Michael O'Shaughnessy

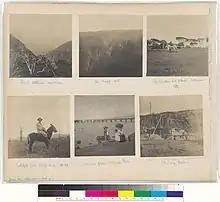
Photographs from O'Shaughnessy's 1899 trip to Hawaii; he is pictured at bottom left with "faithful mule 'Billy

He then turned his attention to the Territory of Hawaii, after Schussler called him on behalf of Edward Pollitz to map what would become the Wailuku Sugar Plantation in May 1899. After arriving at Honolulu, he took a train to the Waianae Sugar Company plantation and hiked to visit water tunnels nearby, through which flowed . He then booked passage to the island of Hawaii to visit the plantation. Warned of Hawaii's monsoons, O'Shaughnessy prepared by outfitting himself with rubber hat, coat, and boots, causing the plantation manager to have a laughing fit at his ridiculous appearance when they first met, but O'Shaughnessy had the last laugh as that day turned out to be quite wet. He returned to San Francisco on July 4, laden with notes, data, and curios as he thought he would never return to Hawaii, but in September of that year, O'Shaughnessy was retained by George Robertson (son of George Morison Robertson) of C. Brewer & Co. to review a proposed aqueduct connecting a pumping station at Kaunakakai on Molokai to a plantation approximately to the west, prompting his return to the islands. His report impressed the company, which then hired him as a consulting engineer, reserving of his time over three years at an annual salary of .